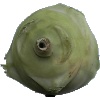
Label: Kohlrabi 1